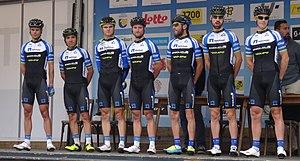
Reportage photographique réalisé le mercredi 27 août à l'occasion du départ de la Druivenkoers Overijse 2014 à Huldenberg, Belgique.
La saison 2014 de l'équipe cycliste NetApp-Endura est la cinquième de cette équipe.